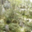
Label: forest